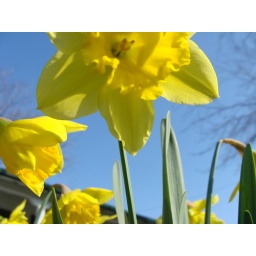
some flowers around my house